Galaxias oliros

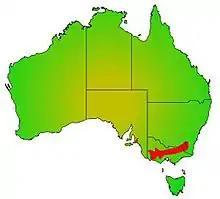
Distribution map of "Galaxias oliros", the obscure galaxias

The obscure galaxias is found at a wide range of elevations from in the Murray River system in Victoria and southern New South Wales as well as south of the Great Dividing Range in western Victoria including all tributaries to the Wimmera River and several tributaries to the Murray River within the Mount Lofty Ranges in South Australia. The fish is also recorded from coastal drainages in western Victoria including the Corangamite Basin, the Hopkins River and extending through to Mosquito Creek within the Bool Lagoon catchment in South Australia. Additionally, the fish is found very close to the sea in the Merri River and the Darlot/Fitzroy River systems in western Victoria.